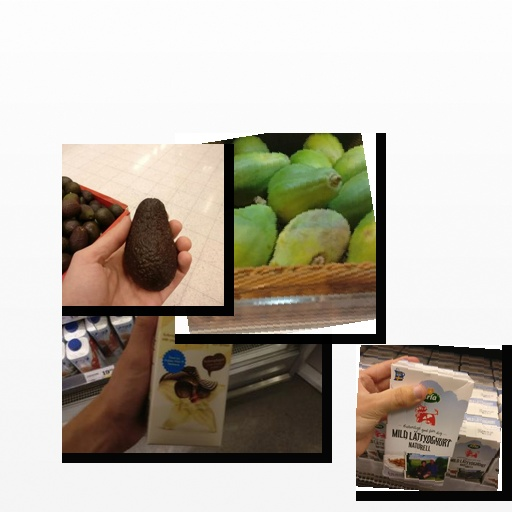
Food items: natural_low_fat_yogurt, avocado, papaya, vanilla_yoghurt